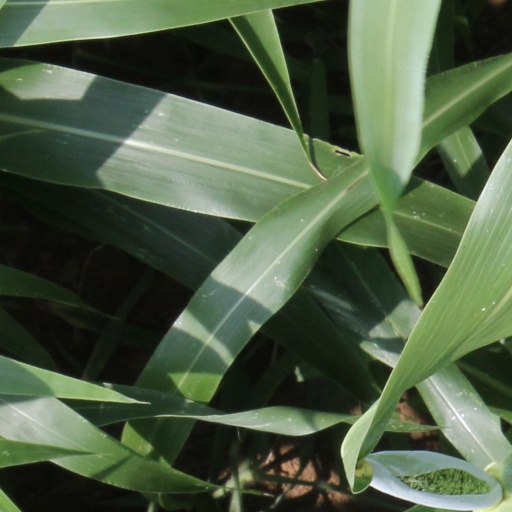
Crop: sorghum